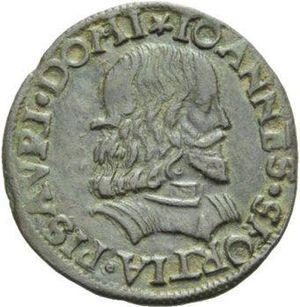
Giovanni Sforza d'Aragona est un condottiere italien, seigneur de Pesaro et Gradara de 1483 jusqu'à sa mort, membre de la famille Sforza.